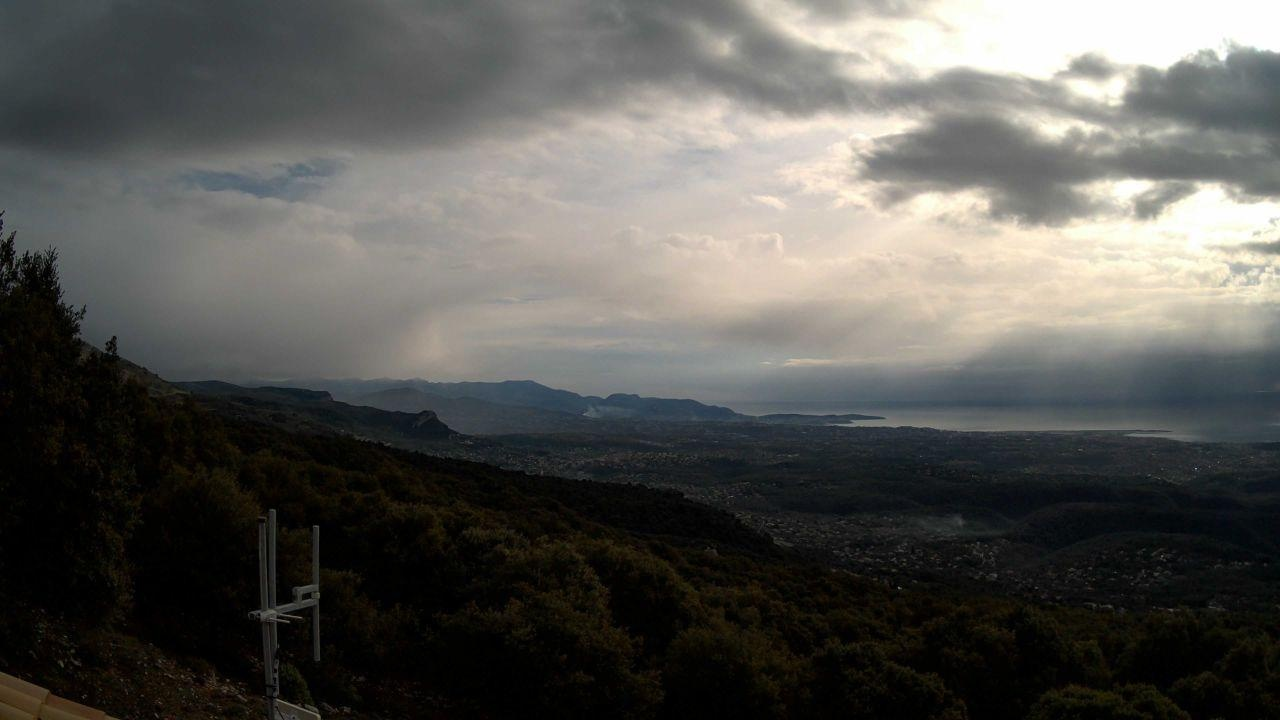
Fire: no
Smoke: no